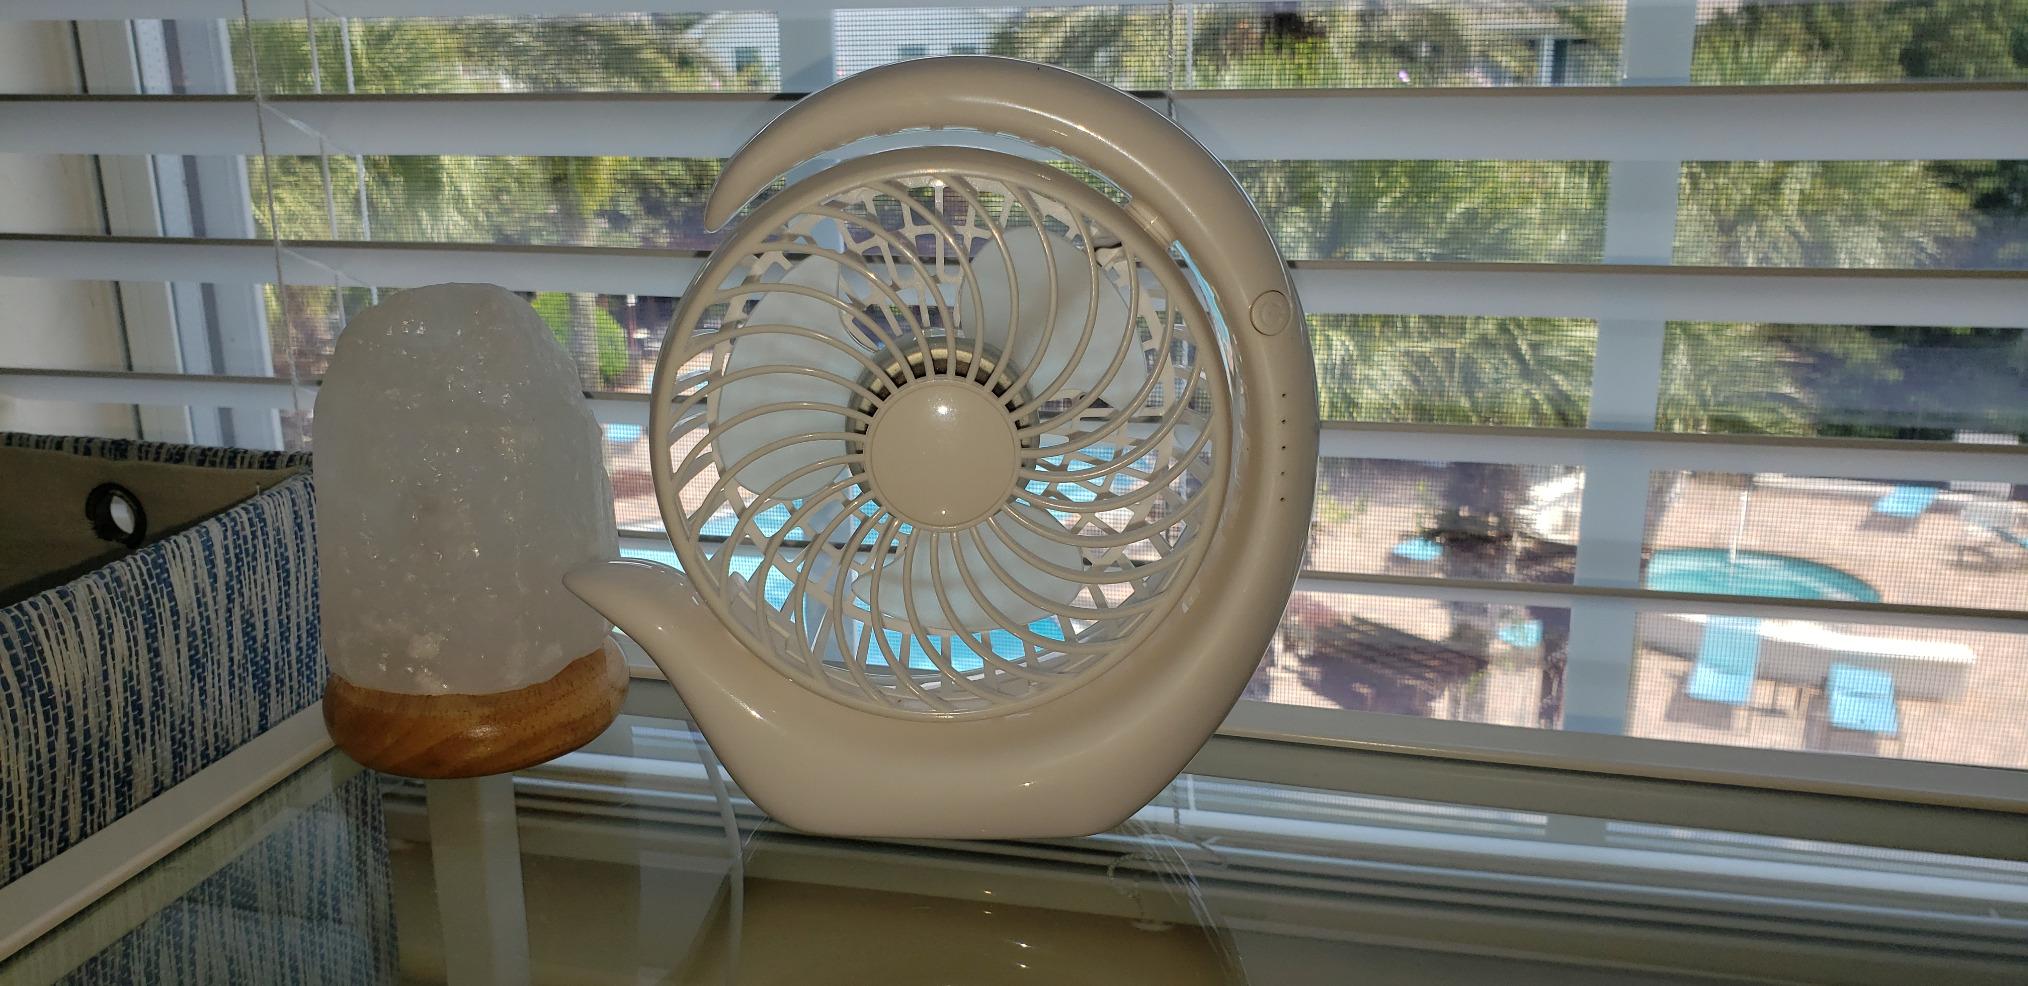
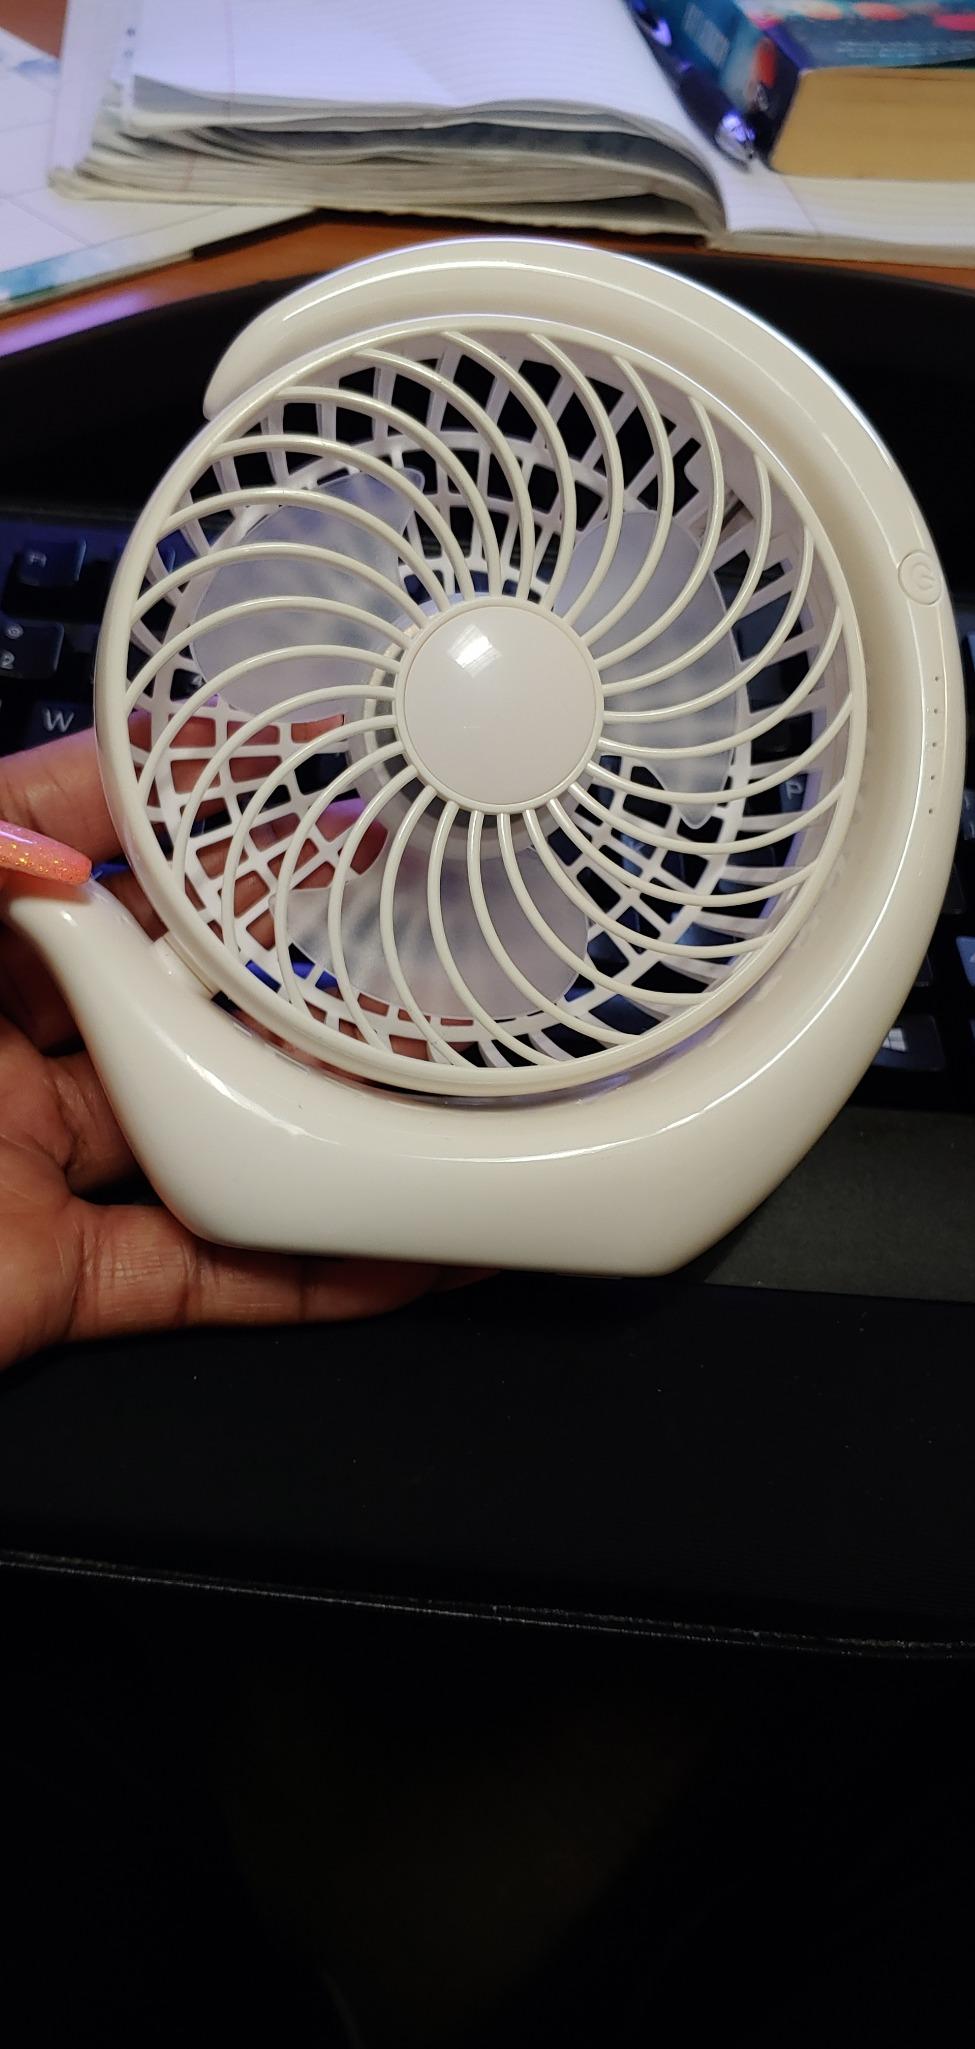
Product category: fan
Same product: yes